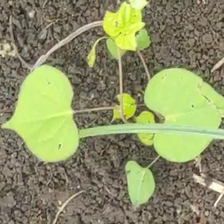
Weed species: Obscure_morning _glory(Ipomoea obscura)